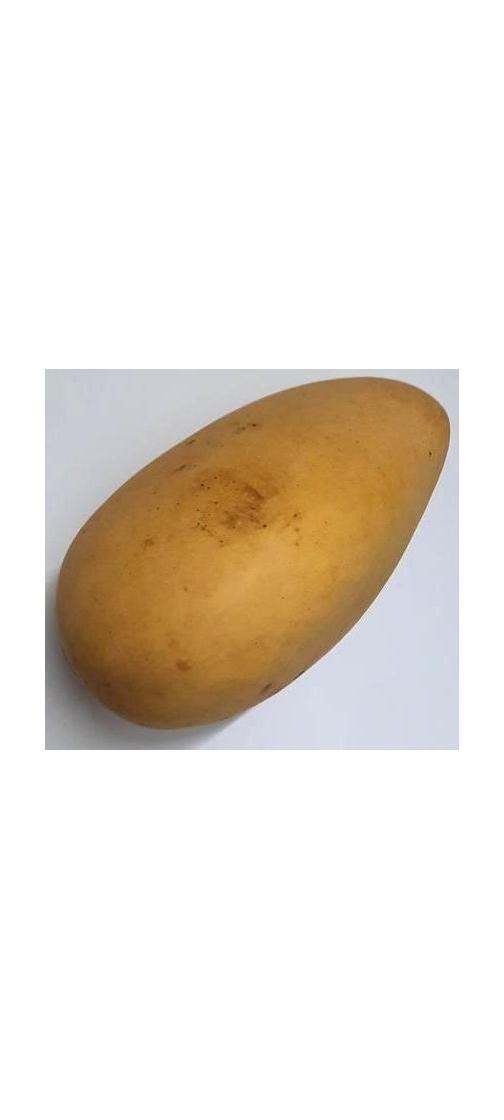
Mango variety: Katimon